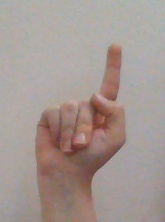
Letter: bb